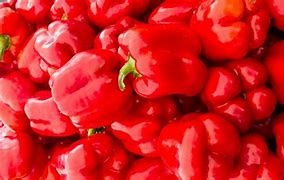
Label: capsicum